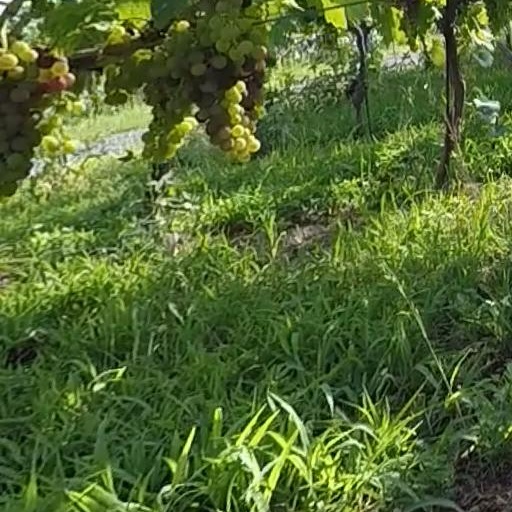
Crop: grape